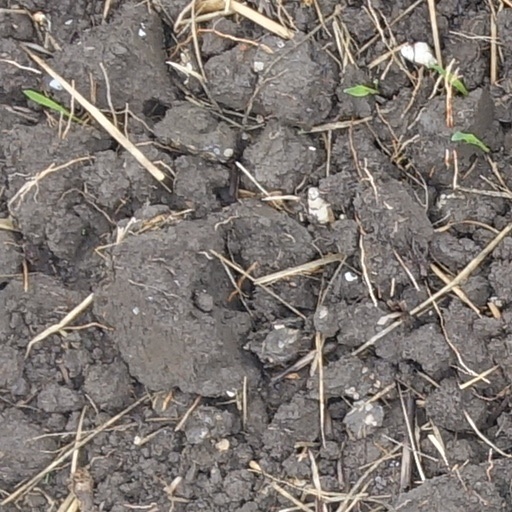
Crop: wheat